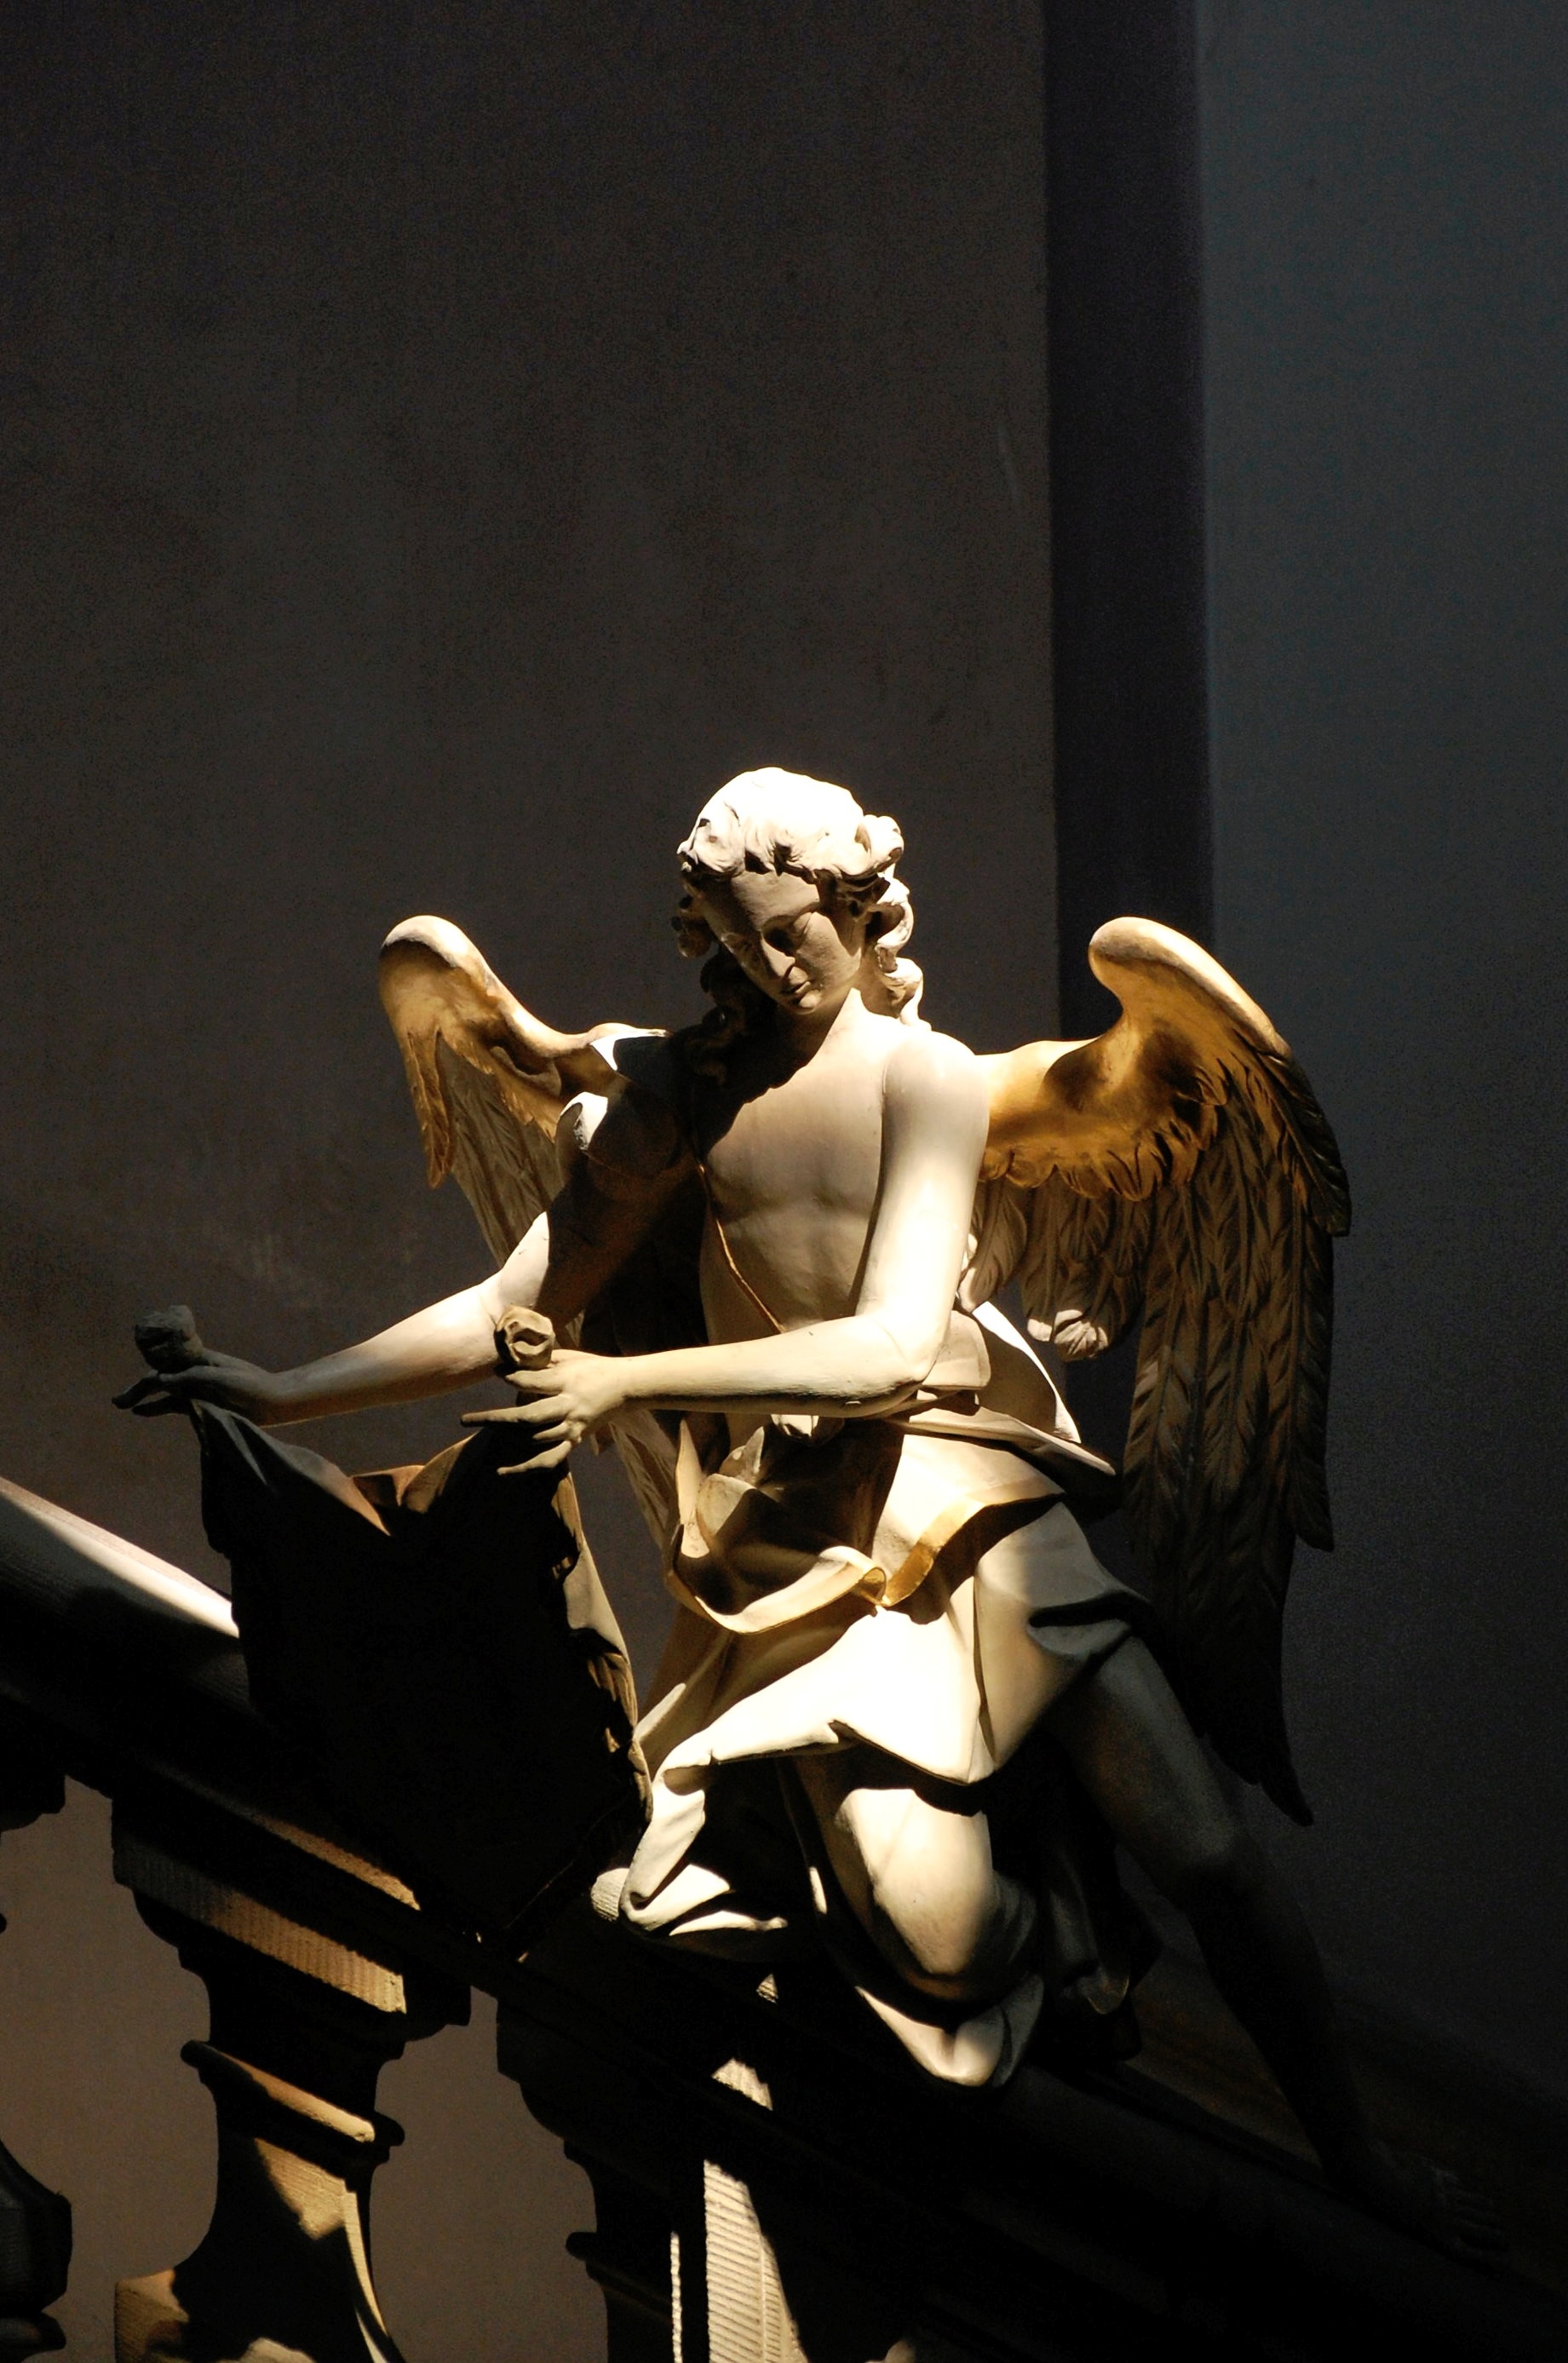
light, statue, dance, religion, performance art, angel, stage, costume, bamberg, performing arts, musical theatre